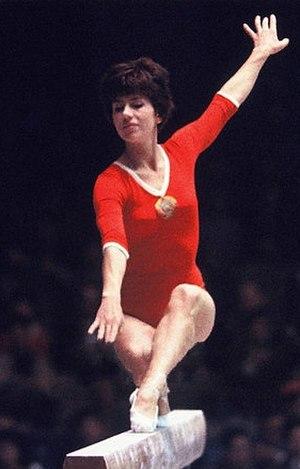
Tamara Ivanovna Manina, née le 5 septembre 1934 à Petrozavodsk, est une gymnaste soviétique.